Be with Me

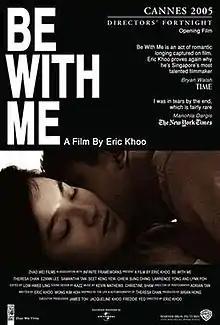
Theatrical release poster

Be with Me is a 2005 Singaporean drama film directed by Eric Khoo. The film is inspired by the life of deafblind teacher Theresa Poh Lin Chan. It premiered as the Director's Fortnight selection in the 2005 Cannes Film Festival. It was also the official entry from Singapore for the 78th Academy Awards in the foreign language category. In December 2005, the academy body disqualified the film on grounds that the dialogue is mainly in English. Out of 93 minutes, the film only has two and a half minutes of dialogue.